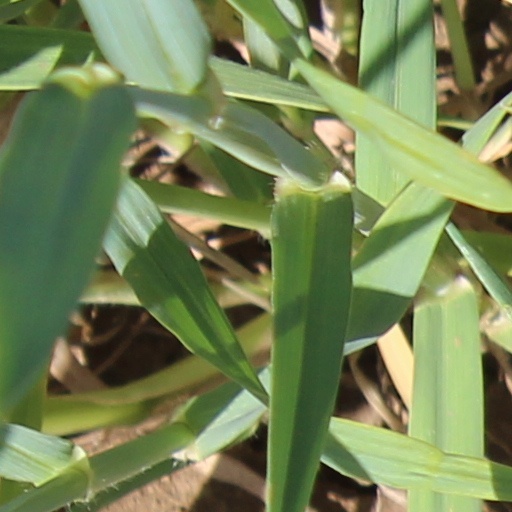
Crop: wheat